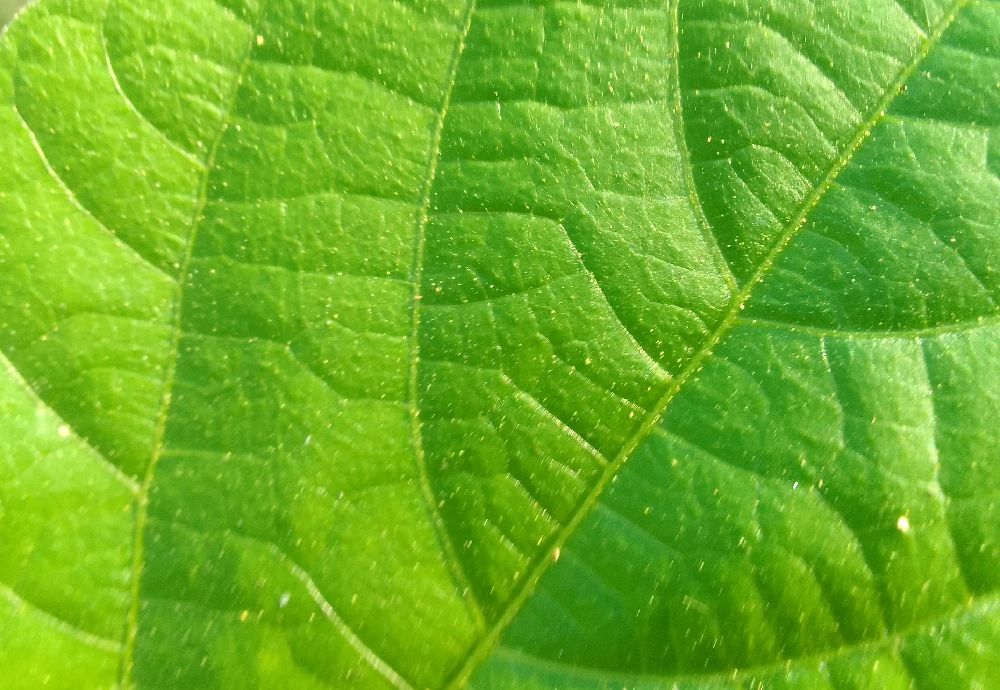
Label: healthy